Miami metropolitan area

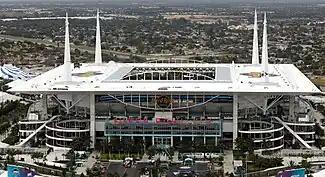
Hard Rock Stadium in Miami Gardens, the home field for both the Miami Dolphins of the National Football League and the Miami Hurricanes of NCAA Division I college football

The metropolis also has four seaports, the largest and most important being the Port of Miami. Others in the area include Port Everglades, Port of Palm Beach and the Miami River Port. On August 21, 2012, PortMiami and the U.S. Army Corps of Engineers signed the Partnership Agreement construction agreement that will allow the Deep Dredge project to go out for bid. The Deep Dredge will deepen the Port's existing channels to minus 50/52 feet to prepare for the Panama Canal expansion, now scheduled for completion in early 2015. PortMiami's deeper channel will provide ships with an economically efficient, reliable and safe navigational route into the Port. PortMiami will be the only U.S. Port south of Norfolk, Virginia to be at the minus 50 foot depth in sync with the opening of the expanded Canal. Deep Dredge is expected to create more than 30,000 direct, indirect, and induced jobs in Florida and allow the Port to meet its goal to double its cargo traffic over the next decade.